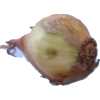
Label: onion